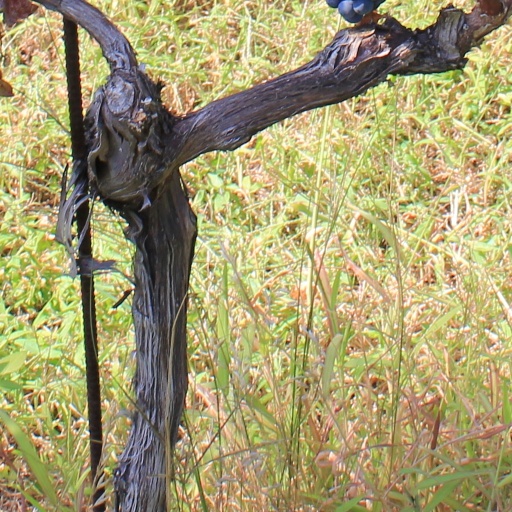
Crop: grape